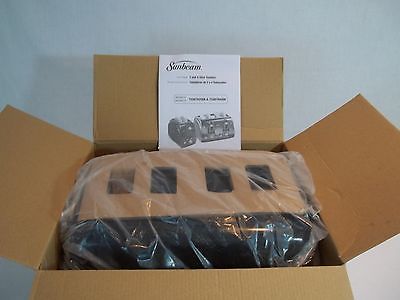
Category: toaster